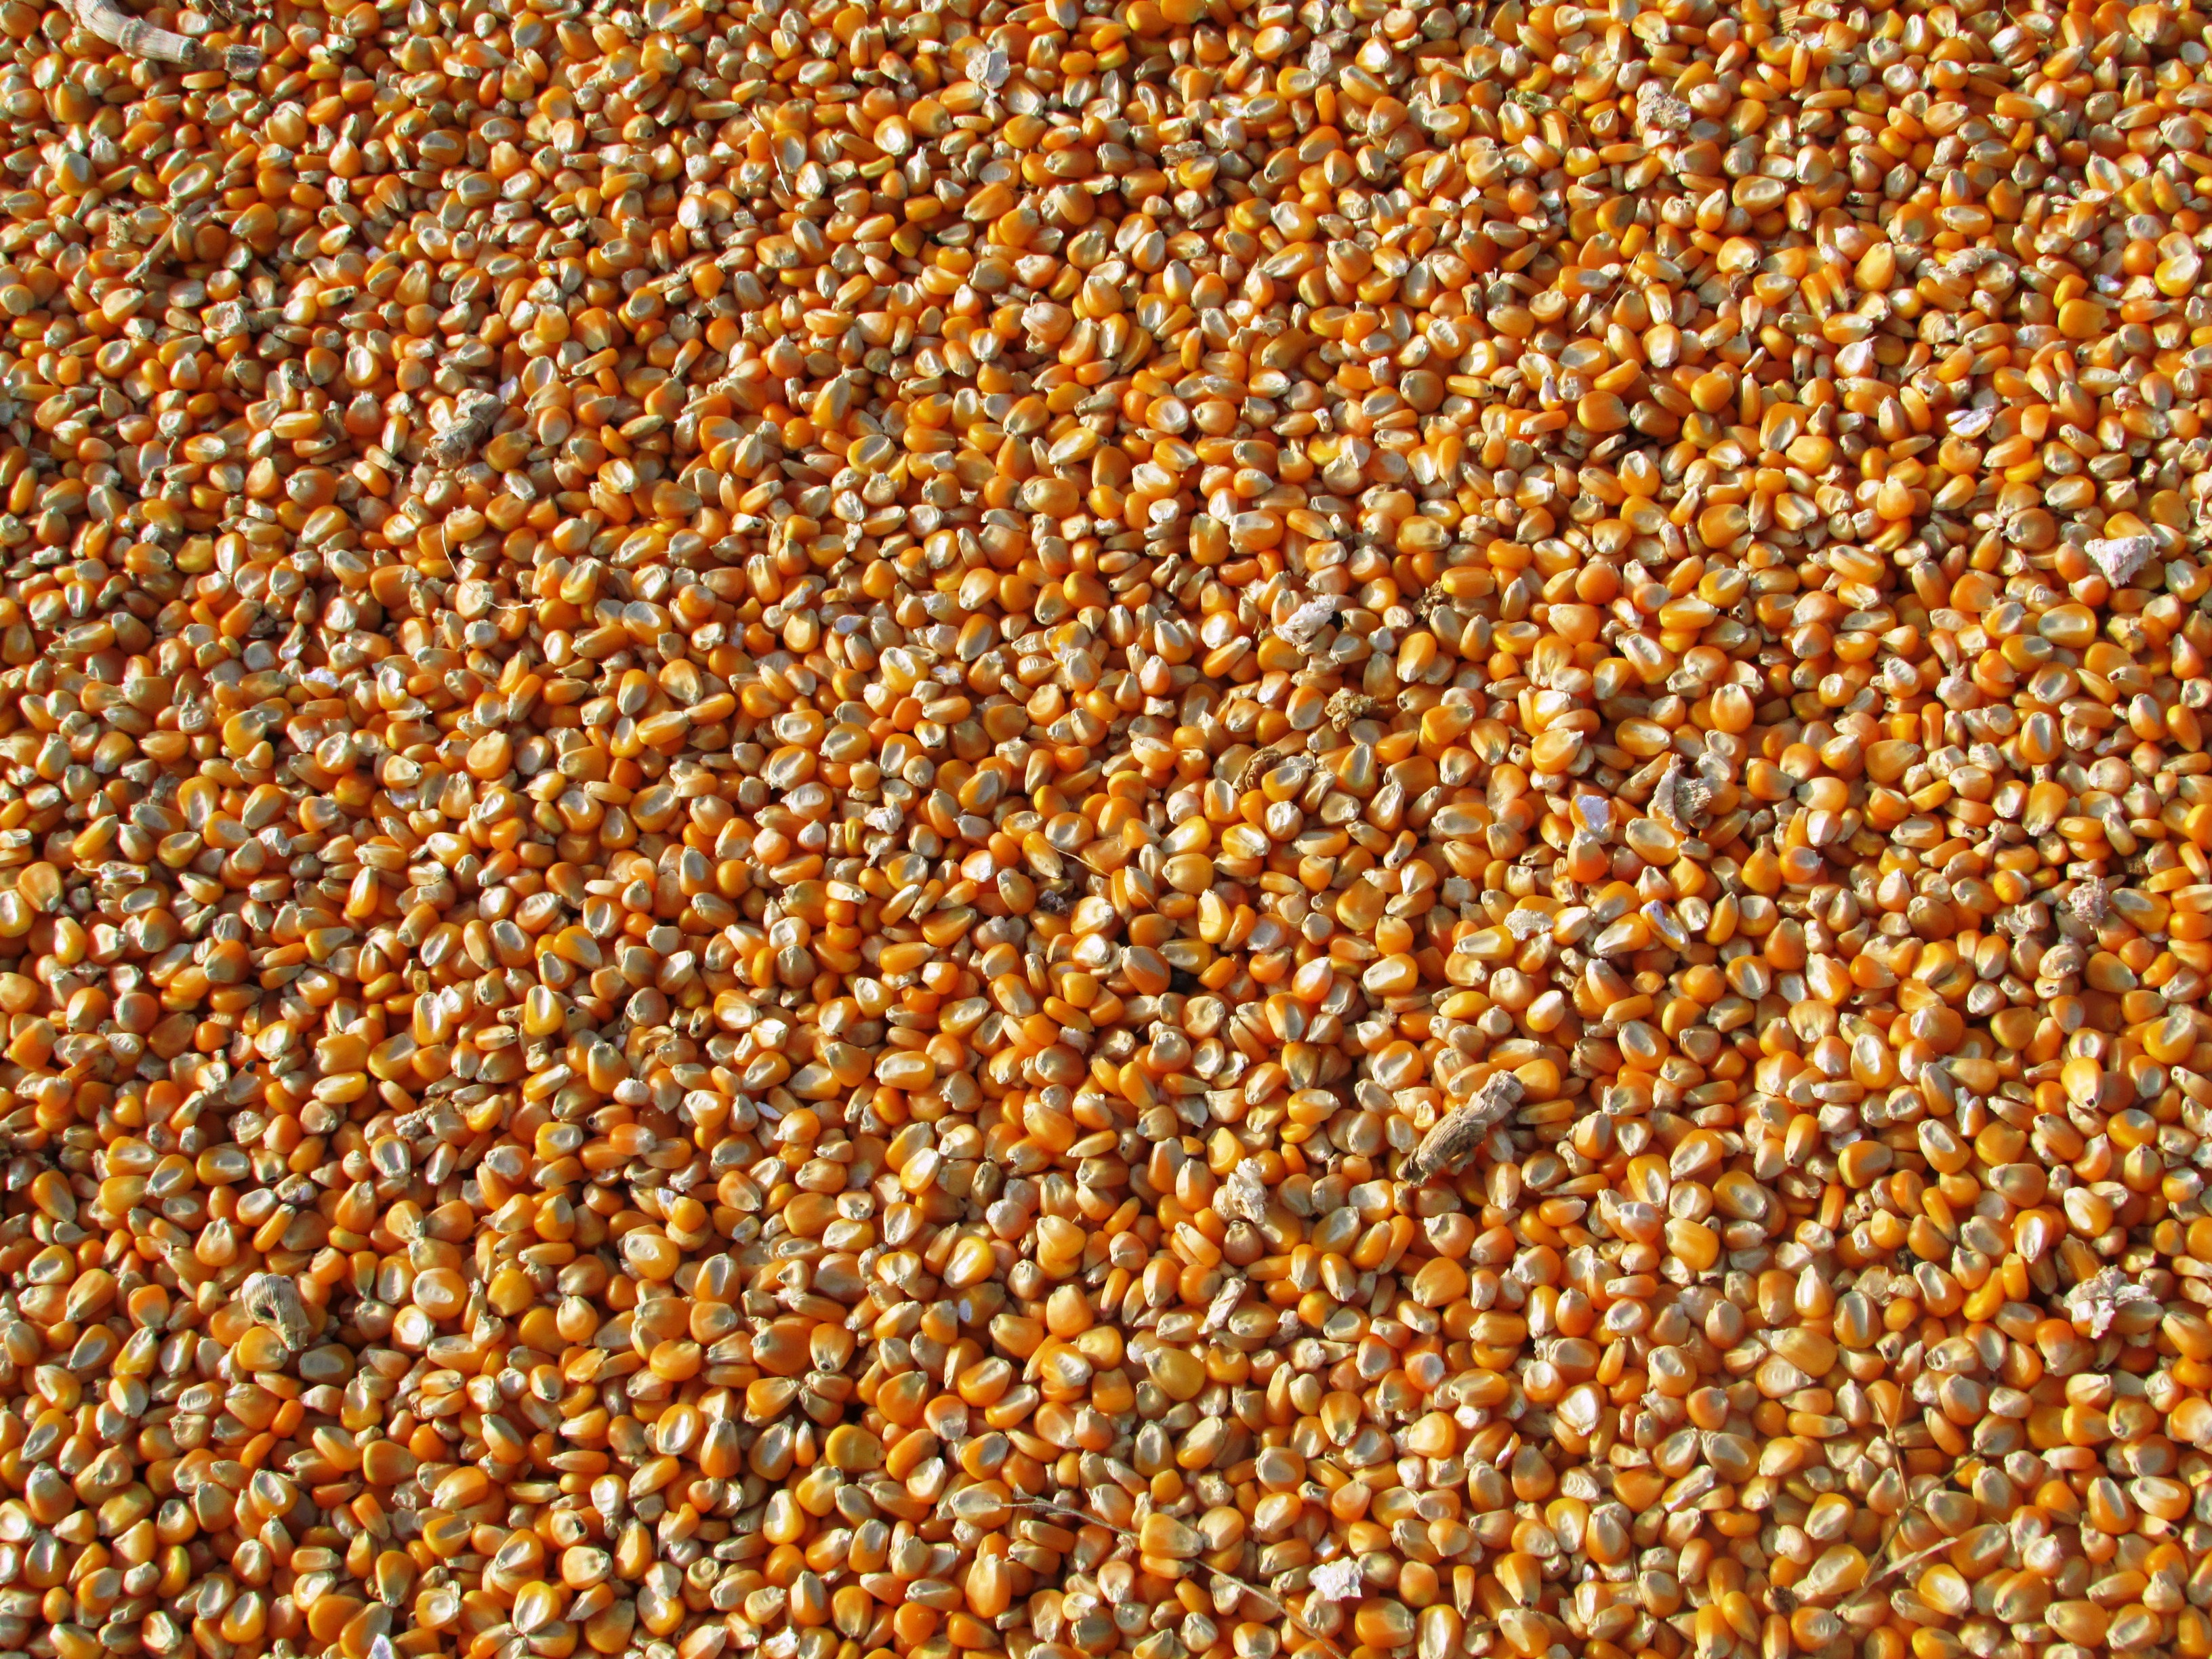
orange, pollen, food, harvest, produce, crop, corn, soil, agriculture, cereal, seeds, gravel, vegetables, maize, grass family, dried corn seeds, maize seeds, popcorn seeds